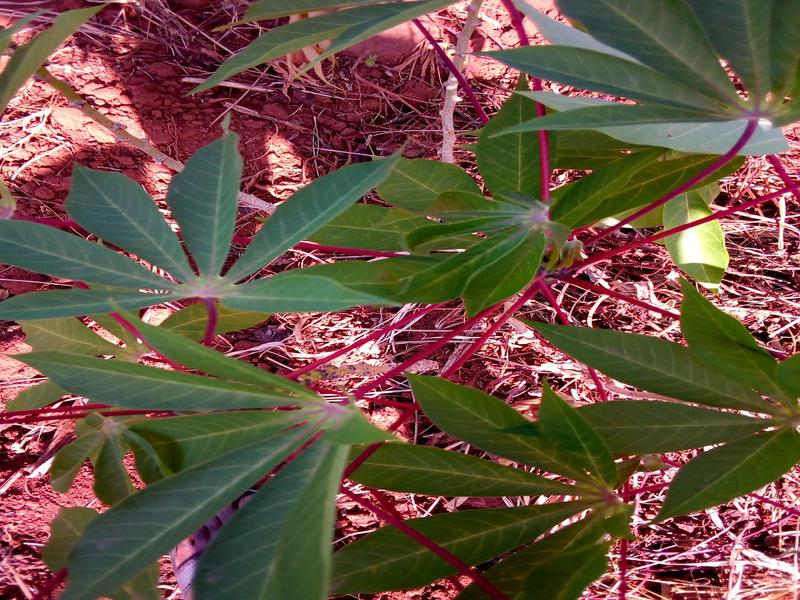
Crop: cassava
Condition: healthy